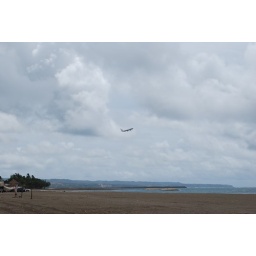
airplane above the ocean